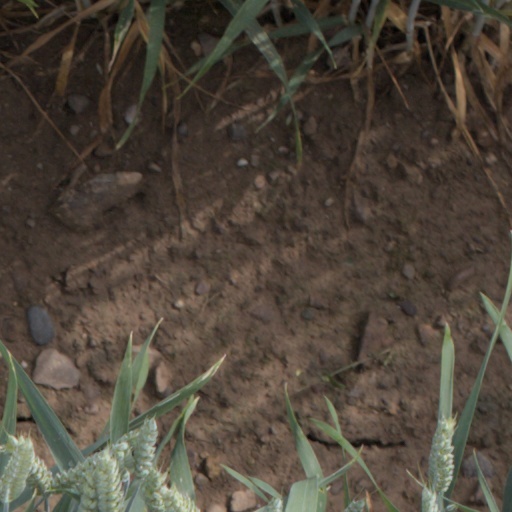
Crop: wheat